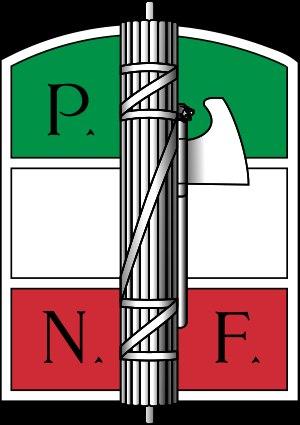
Le fascisme est un système politique autoritaire qui associe populisme, nationalisme et totalitarisme au nom d'un idéal collectif suprême. Mouvement révolutionnaire, il s'oppose frontalement à la démocratie parlementaire et au libéralisme traditionnel, et remet en cause l'individualisme codifié par la pensée philosophique des Lumières. Issu de diverses composantes de la philosophie européenne du XIXᵉ siècle, le fascisme a trouvé dans les circonstances économiques et historiques de l'après-première guerre mondiale le contexte qui lui a permis d'accéder au pouvoir, d'abord en Italie dans les années 1920 avec Mussolini, puis sous une variante accentuée, militariste, en Allemagne dans les années 1930 avec le nazisme et Hitler.